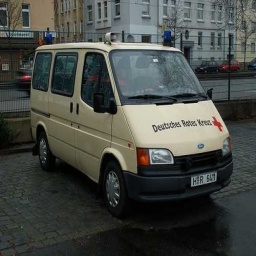
Label: ambulance